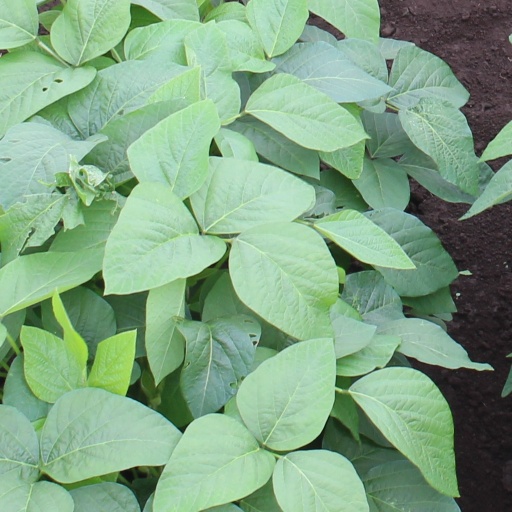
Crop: soybean